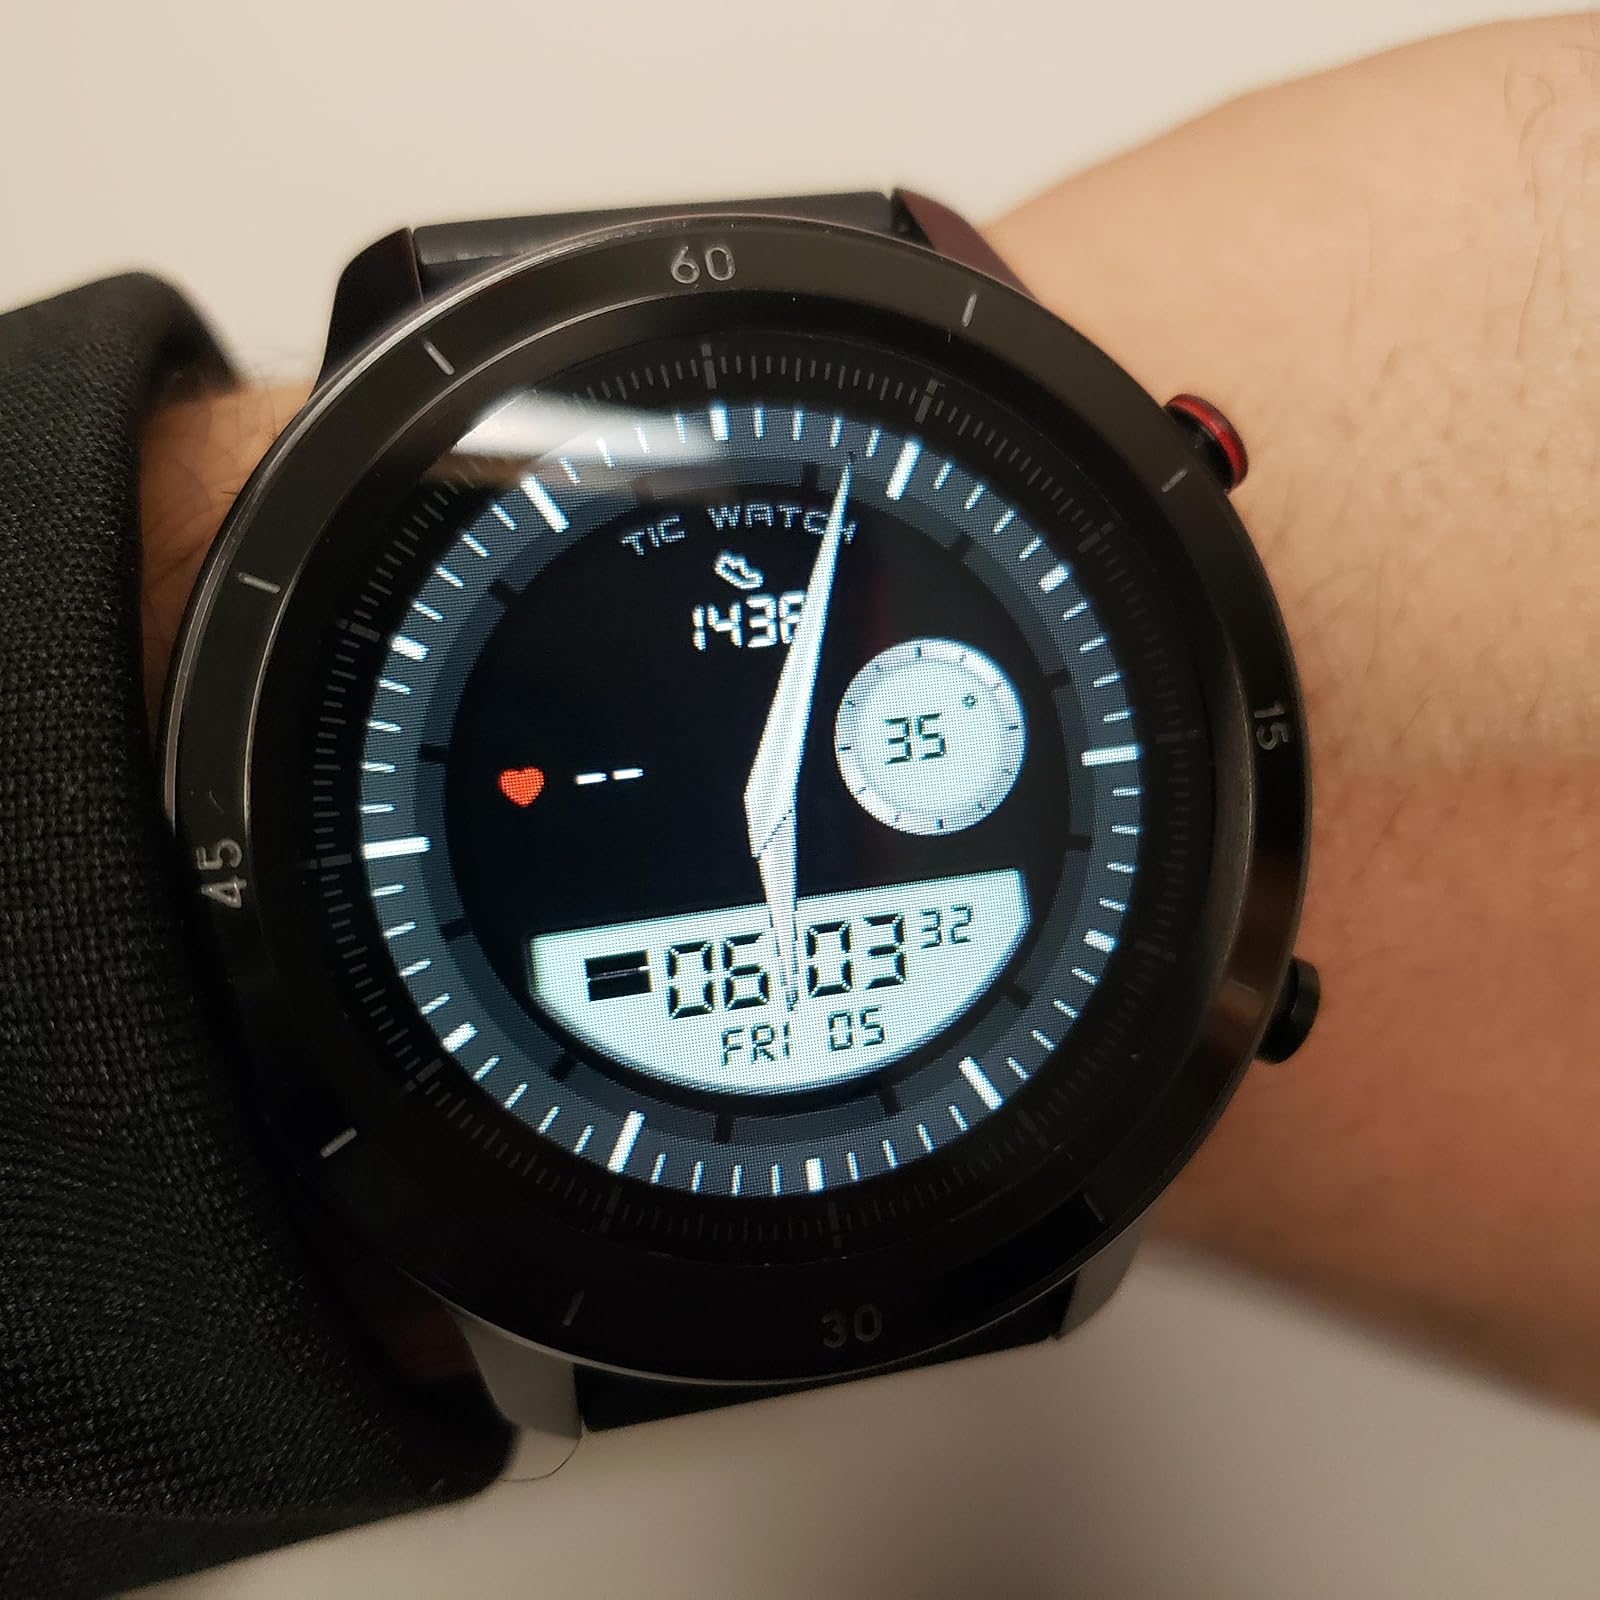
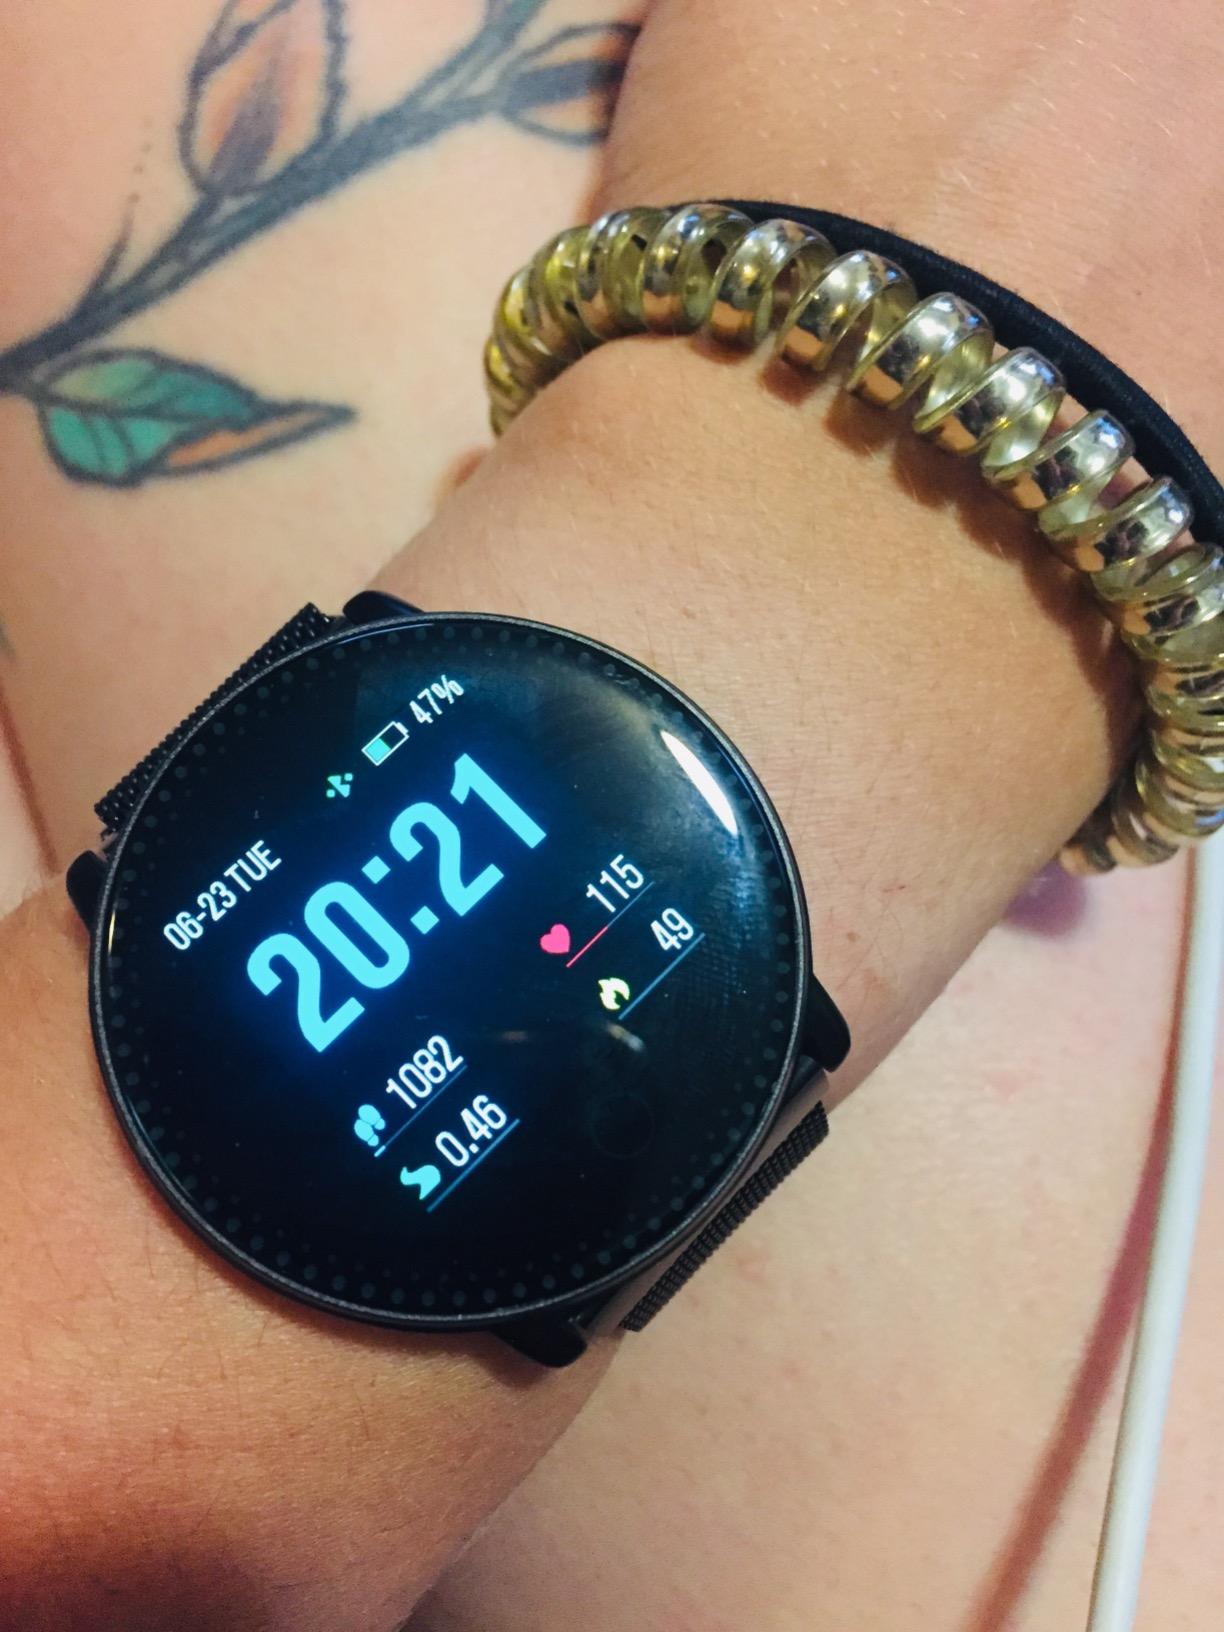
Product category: smartwatch
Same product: no